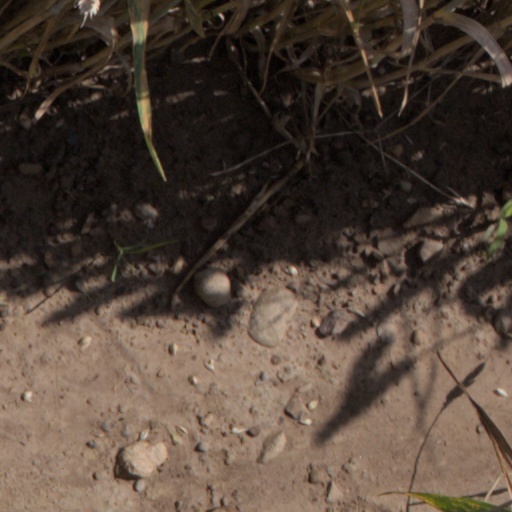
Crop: wheat